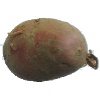
Label: red_potato